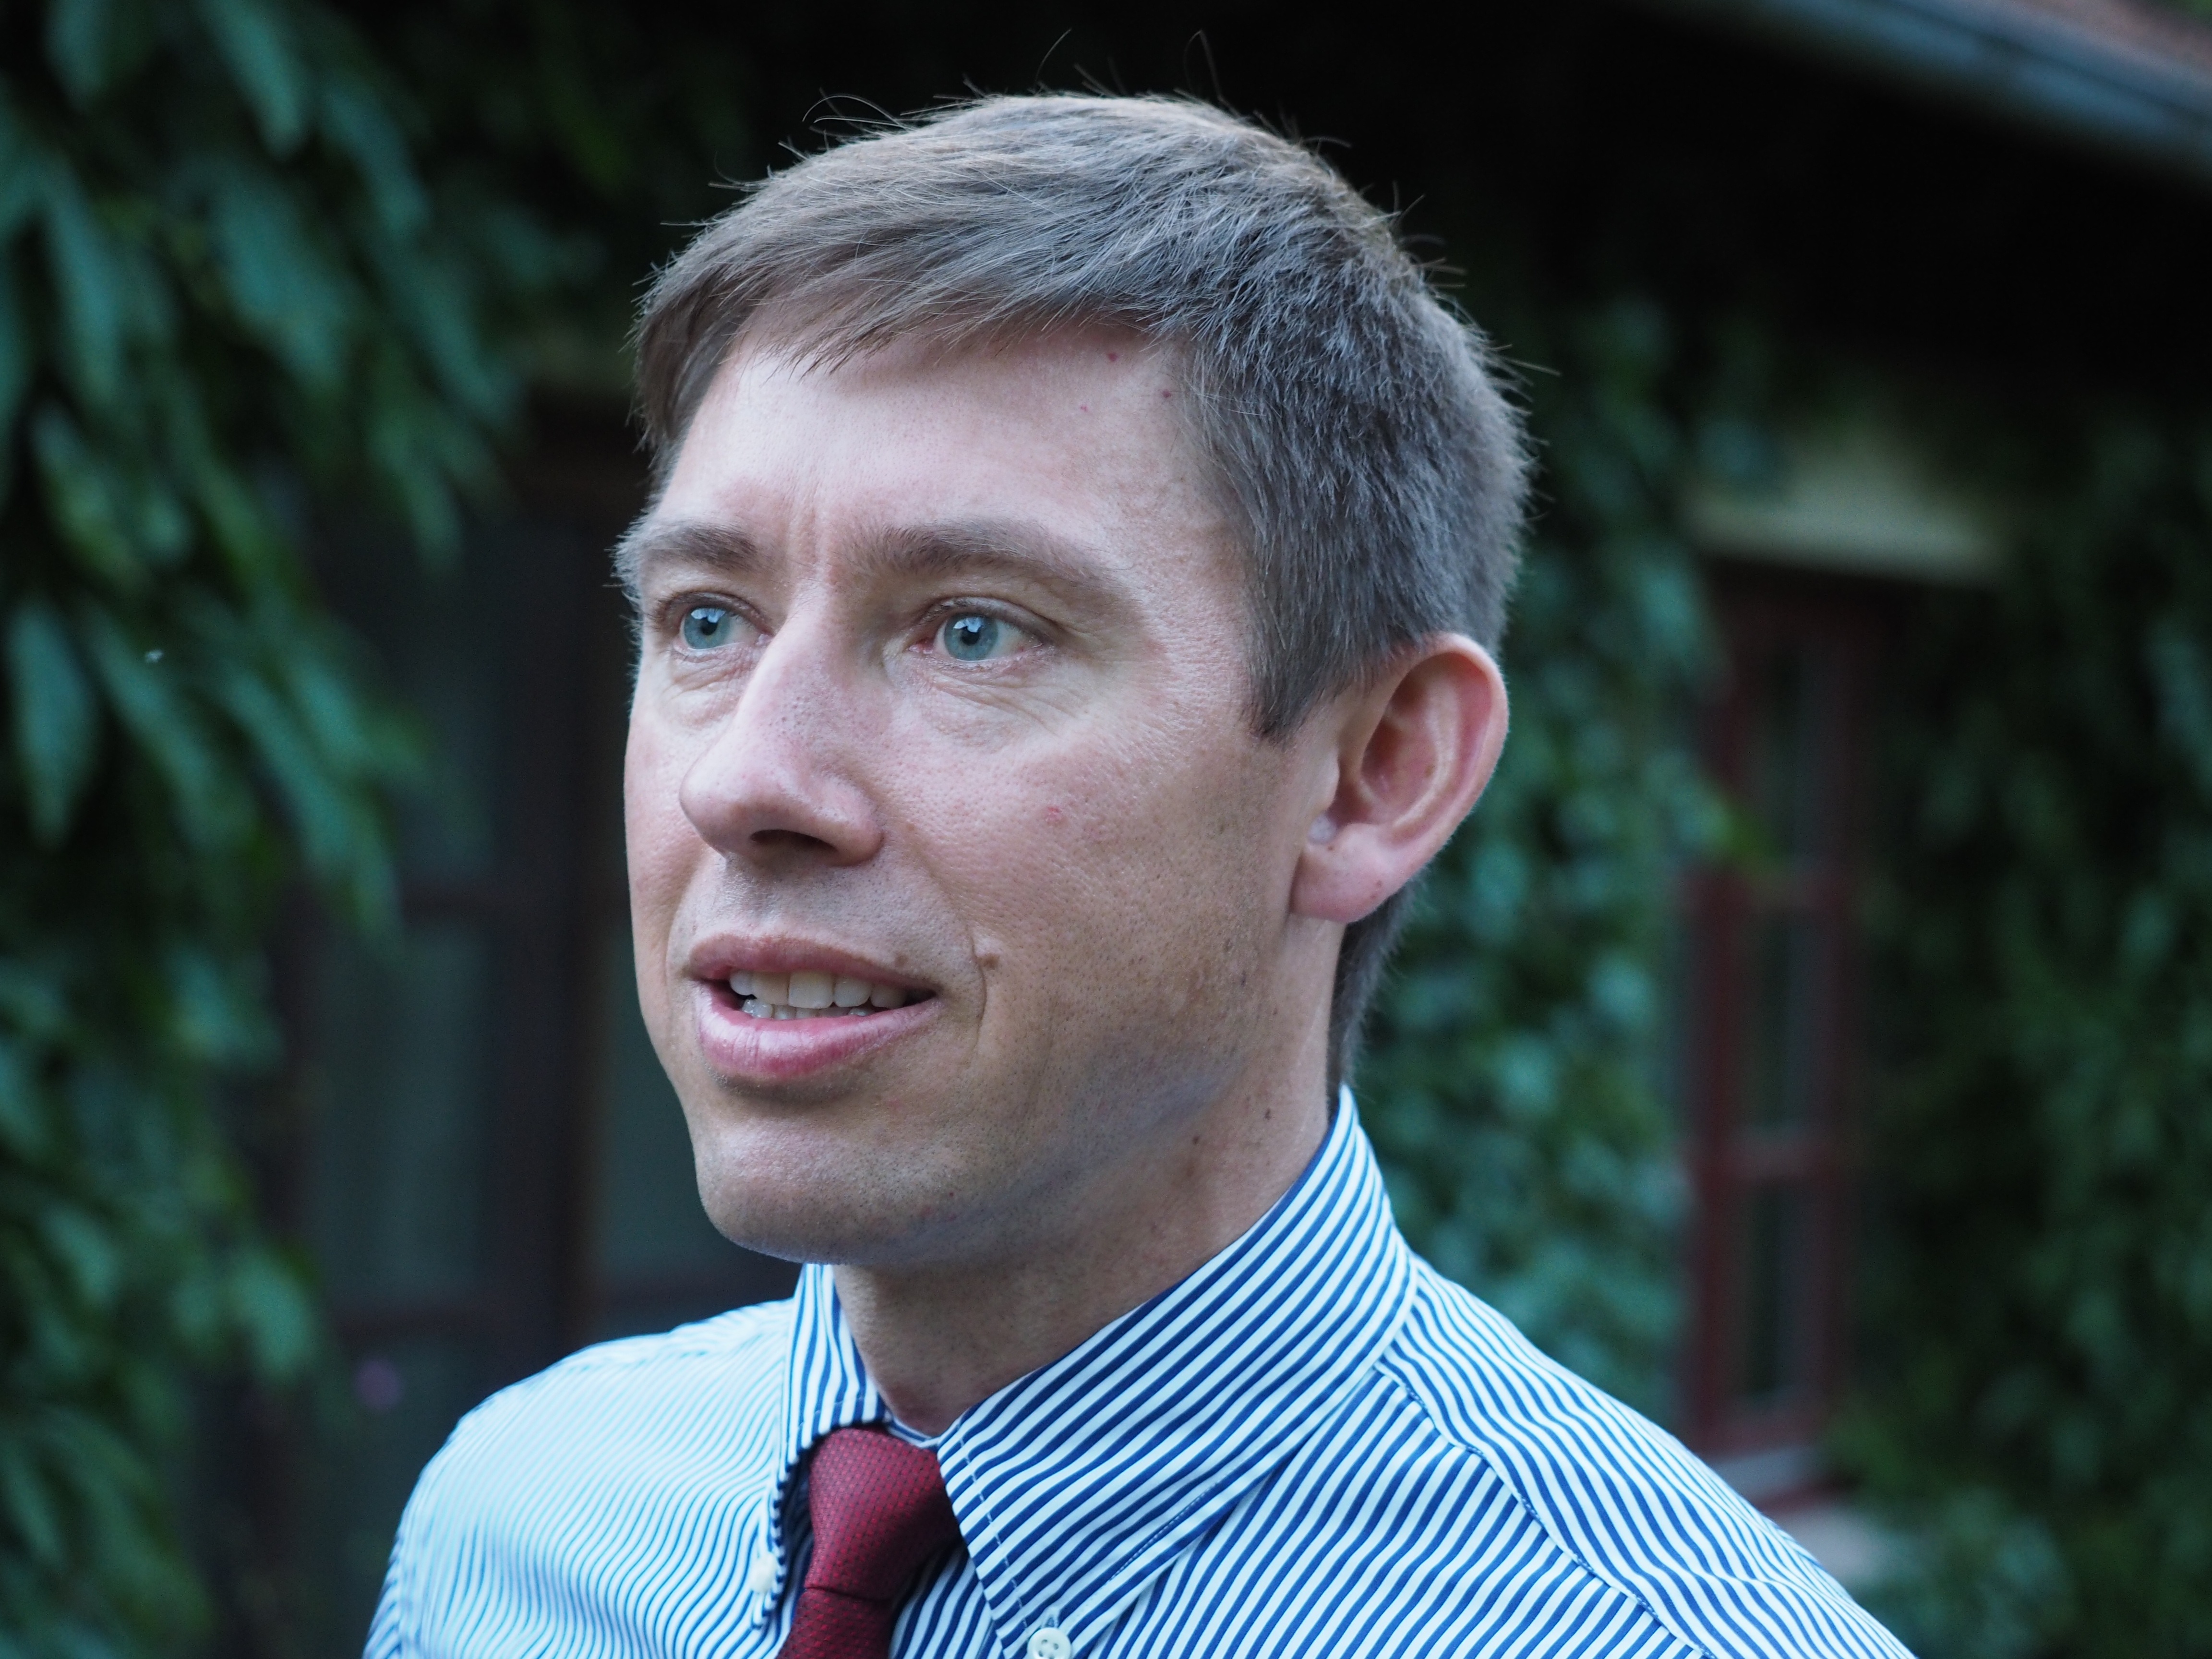
man, person, people, photography, male, celebration, portrait, tie, human, blue, facial expression, hairstyle, smile, shirt, senior citizen, haircut, face, festival, recording, stylish, neat, personal, manager, solemnly, portrait photography, passport photo, characteristics available